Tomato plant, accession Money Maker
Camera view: tilt-top (135 deg); turntable rotation: 180 degrees
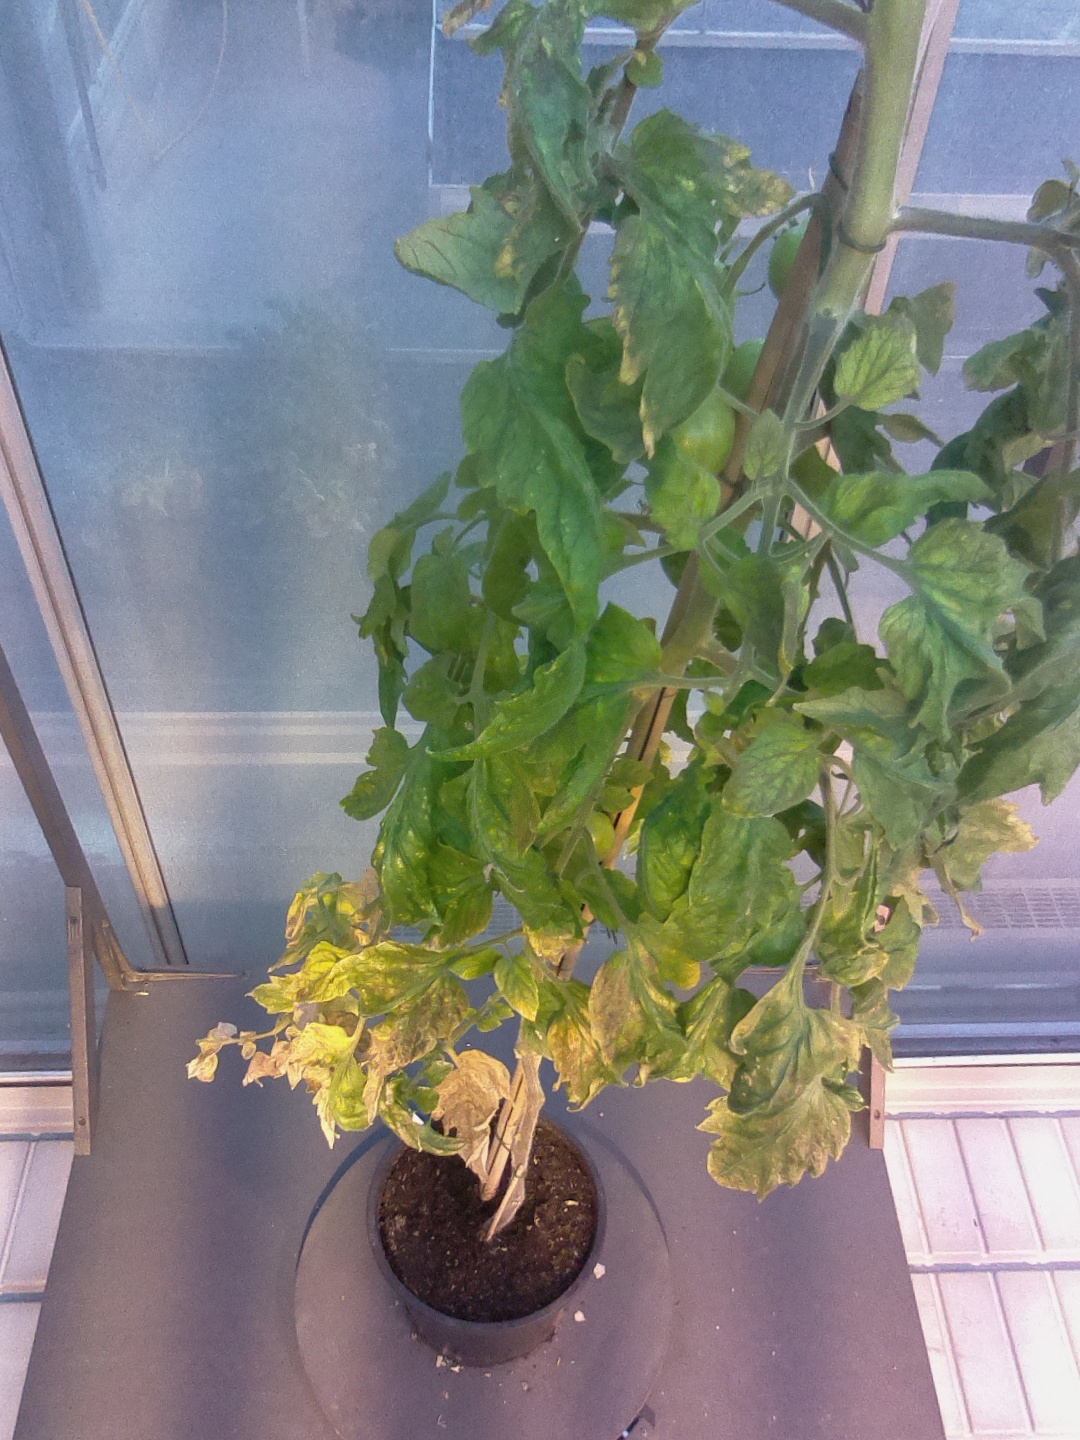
BBCH growth stage 81: 10%-20% of fruits show typical fully ripe color